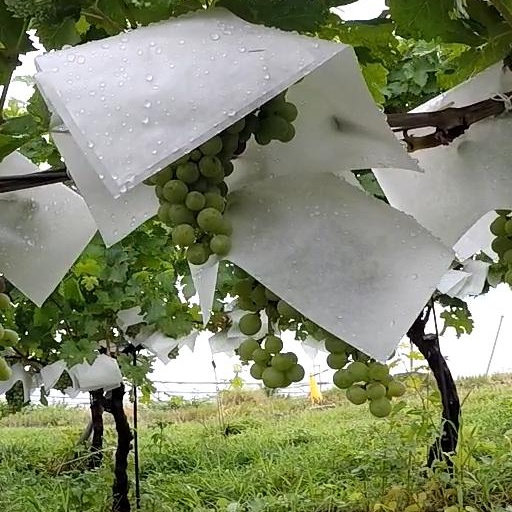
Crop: grape